Polytechnic University of Milan

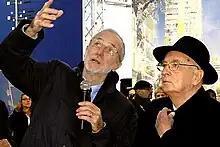
Renzo Piano with the President of Italy Giorgio Napolitano in 2007

The Leonardo Campus is the main campus of the university and comprises the central administration offices, the rectorate, and most of the research departments.